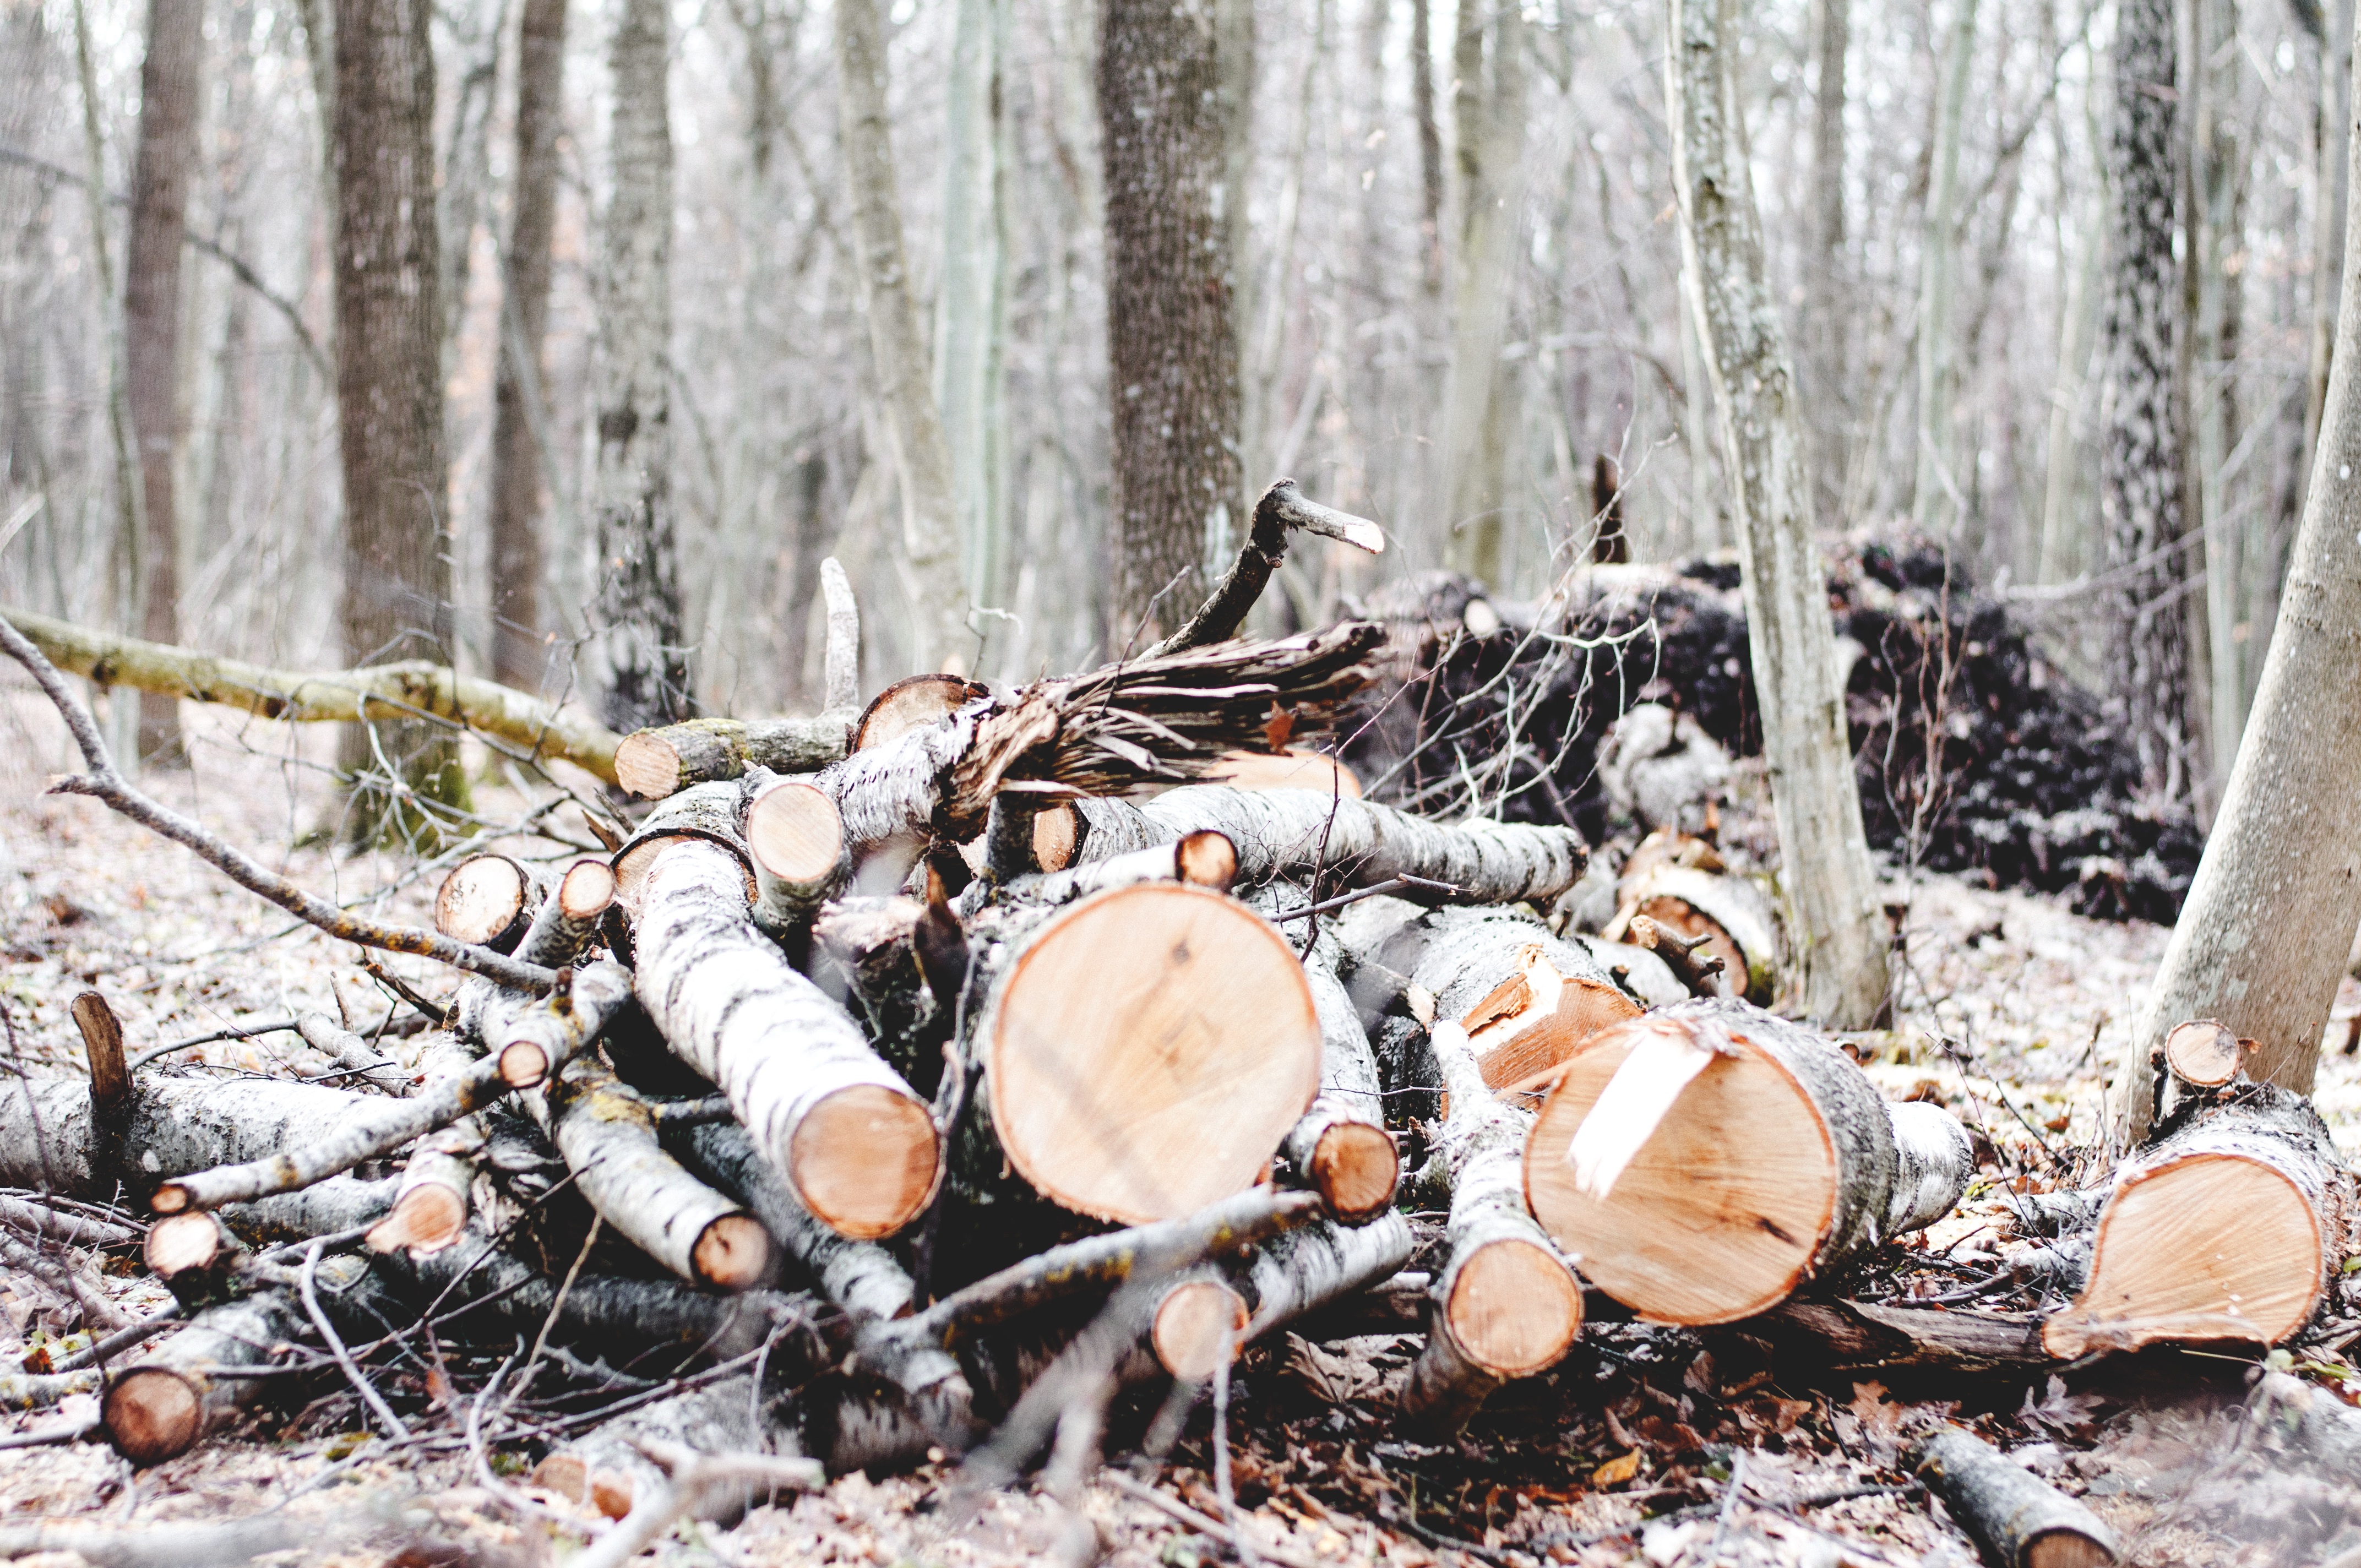
tree, nature, forest, branch, winter, wood, wildlife, wood pile, fauna, wooden log